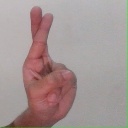
अक्षर: र